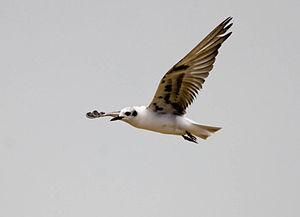
Le delta intérieur du Niger est une région naturelle du Mali s'étendant sur 64 000 km², entre les 4ᵉ et 6ᵉ degrés Ouest et les 13ᵉ et 16ᵉ degrés Nord, entre les villes de Djenné et Tombouctou.